Sultanpur Lodhi

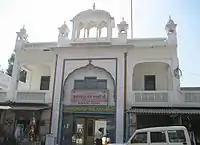
Gurudwara Bebe Nanaki Ji

Gurudwara Shree Sehra Sahib situated in Mohalla Dhiraan here is dedicated to Guru Arjan Dev Ji, who passed through Sultanpur in 1604 on his way to Dalla for the marriage of his son, Har Gobind, the future Guru Hargobind Sahib Ji (revered for his concept of miri and piri). According to tradition, the marriage party stayed overnight at this place and the sehra, or ceremonial wreath was fastened round the bridegroom's head here. The Gurudwara, within a brick paved walled compound, is an octagonal domed room in which the Guru Granth Sahib is seated.